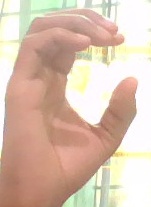
ASL sign: C